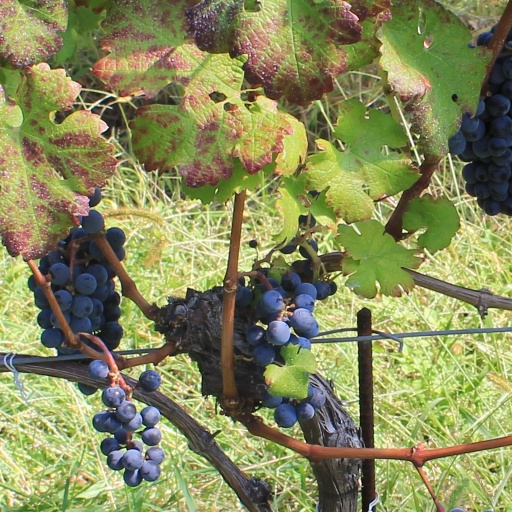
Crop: grape